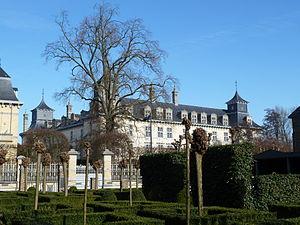
Cette liste non exhaustive répertorie les principaux châteaux en Belgique.